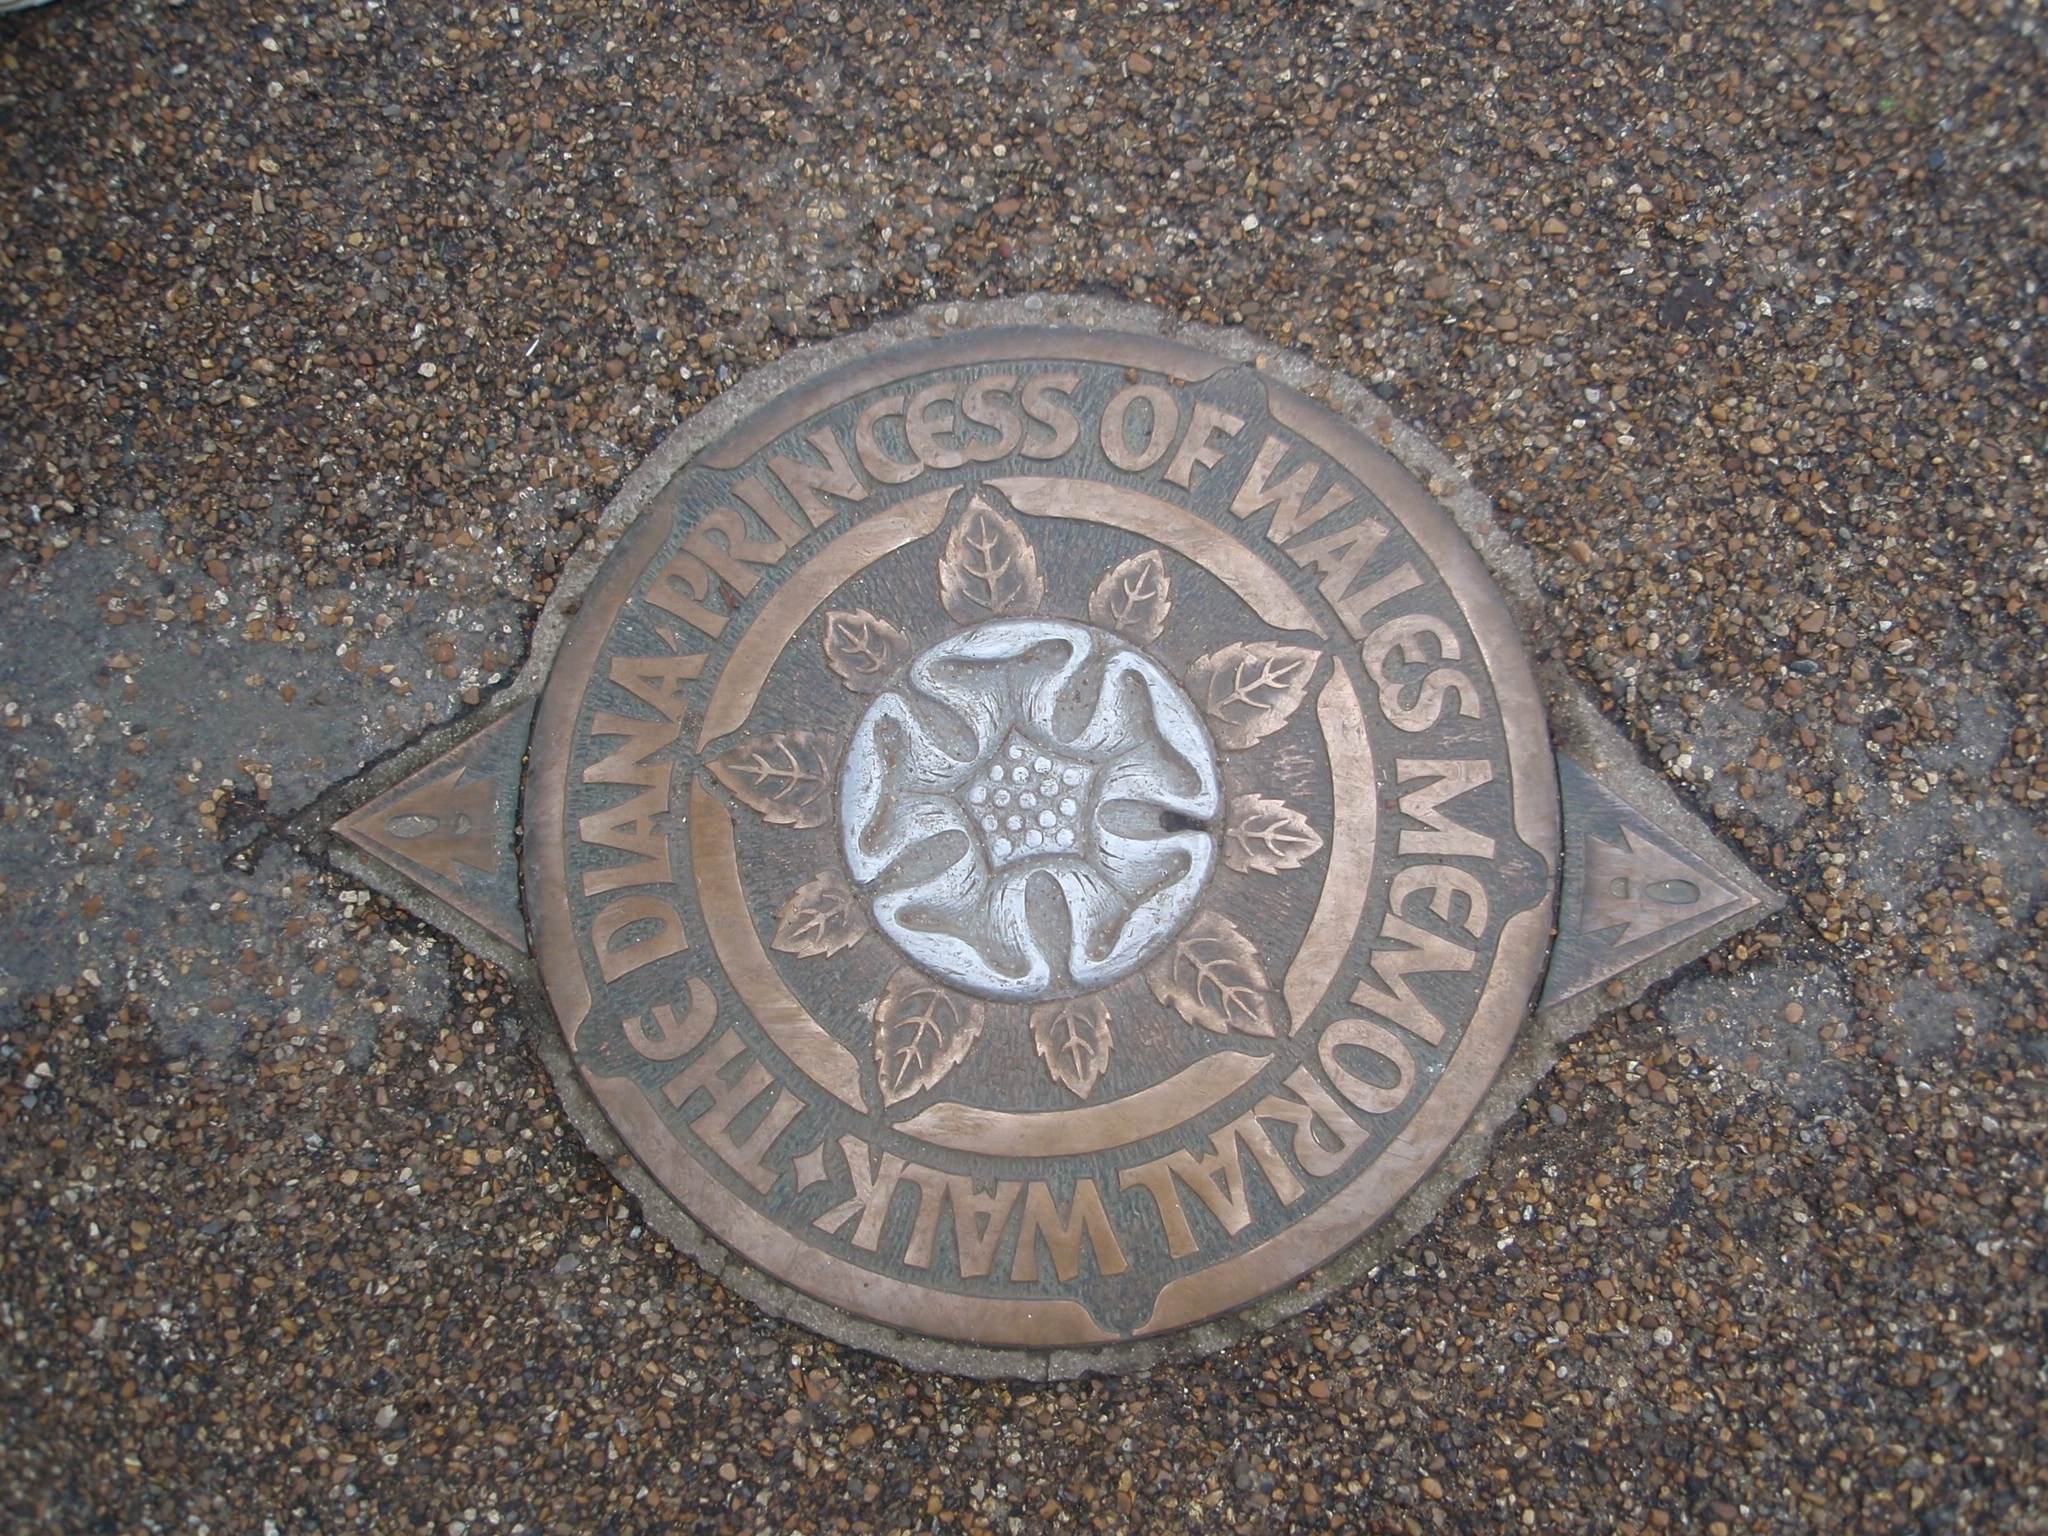
london, memorial, queen, manhole, diana, manhole cover